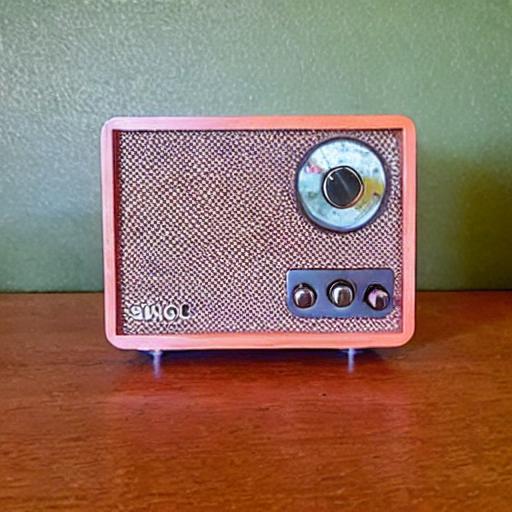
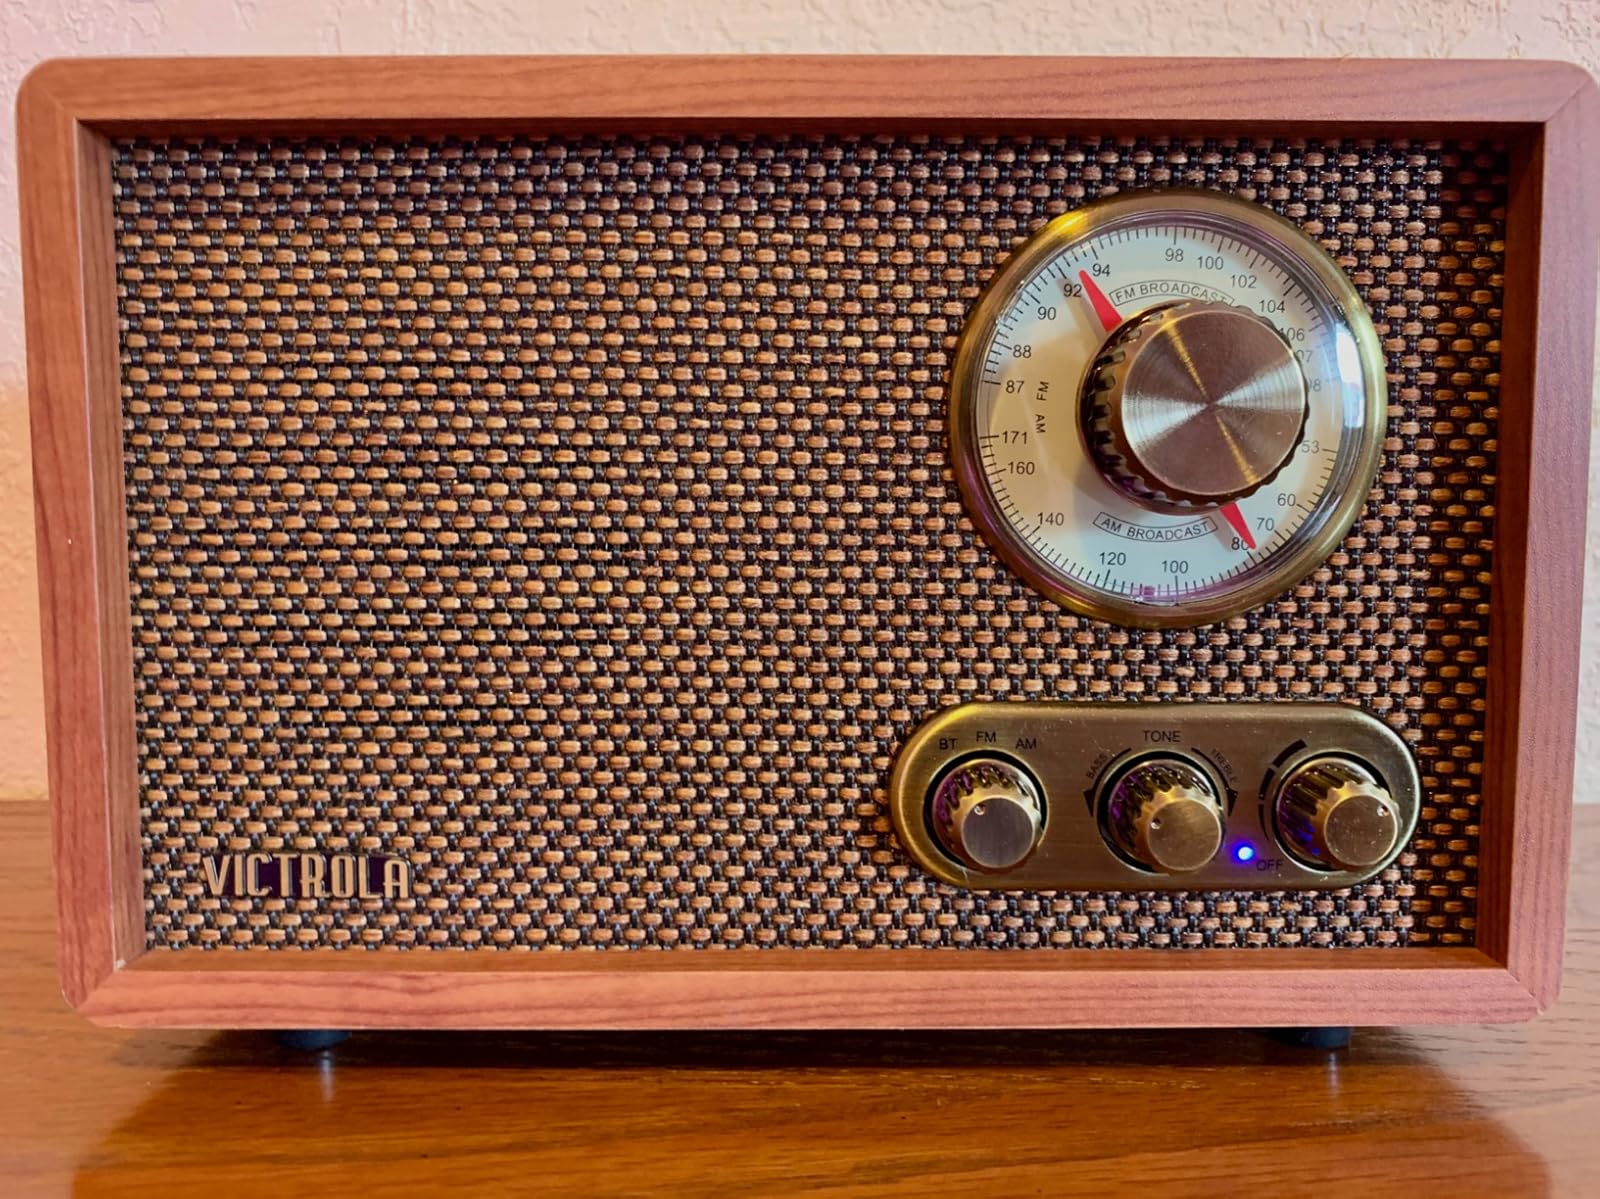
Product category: radio
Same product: no